Yokkaso

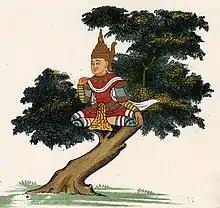
An artistic rendition of a "Thitpin Saung Nat"

Yokkaso (MLCTS: "rukhka.cui:"; Pali: '; Sanskrit: '), also known as Thitpin Saunt Nat, are Burmese "nats" (spirits) who serve as guardians of the trees.